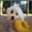
Label: dog